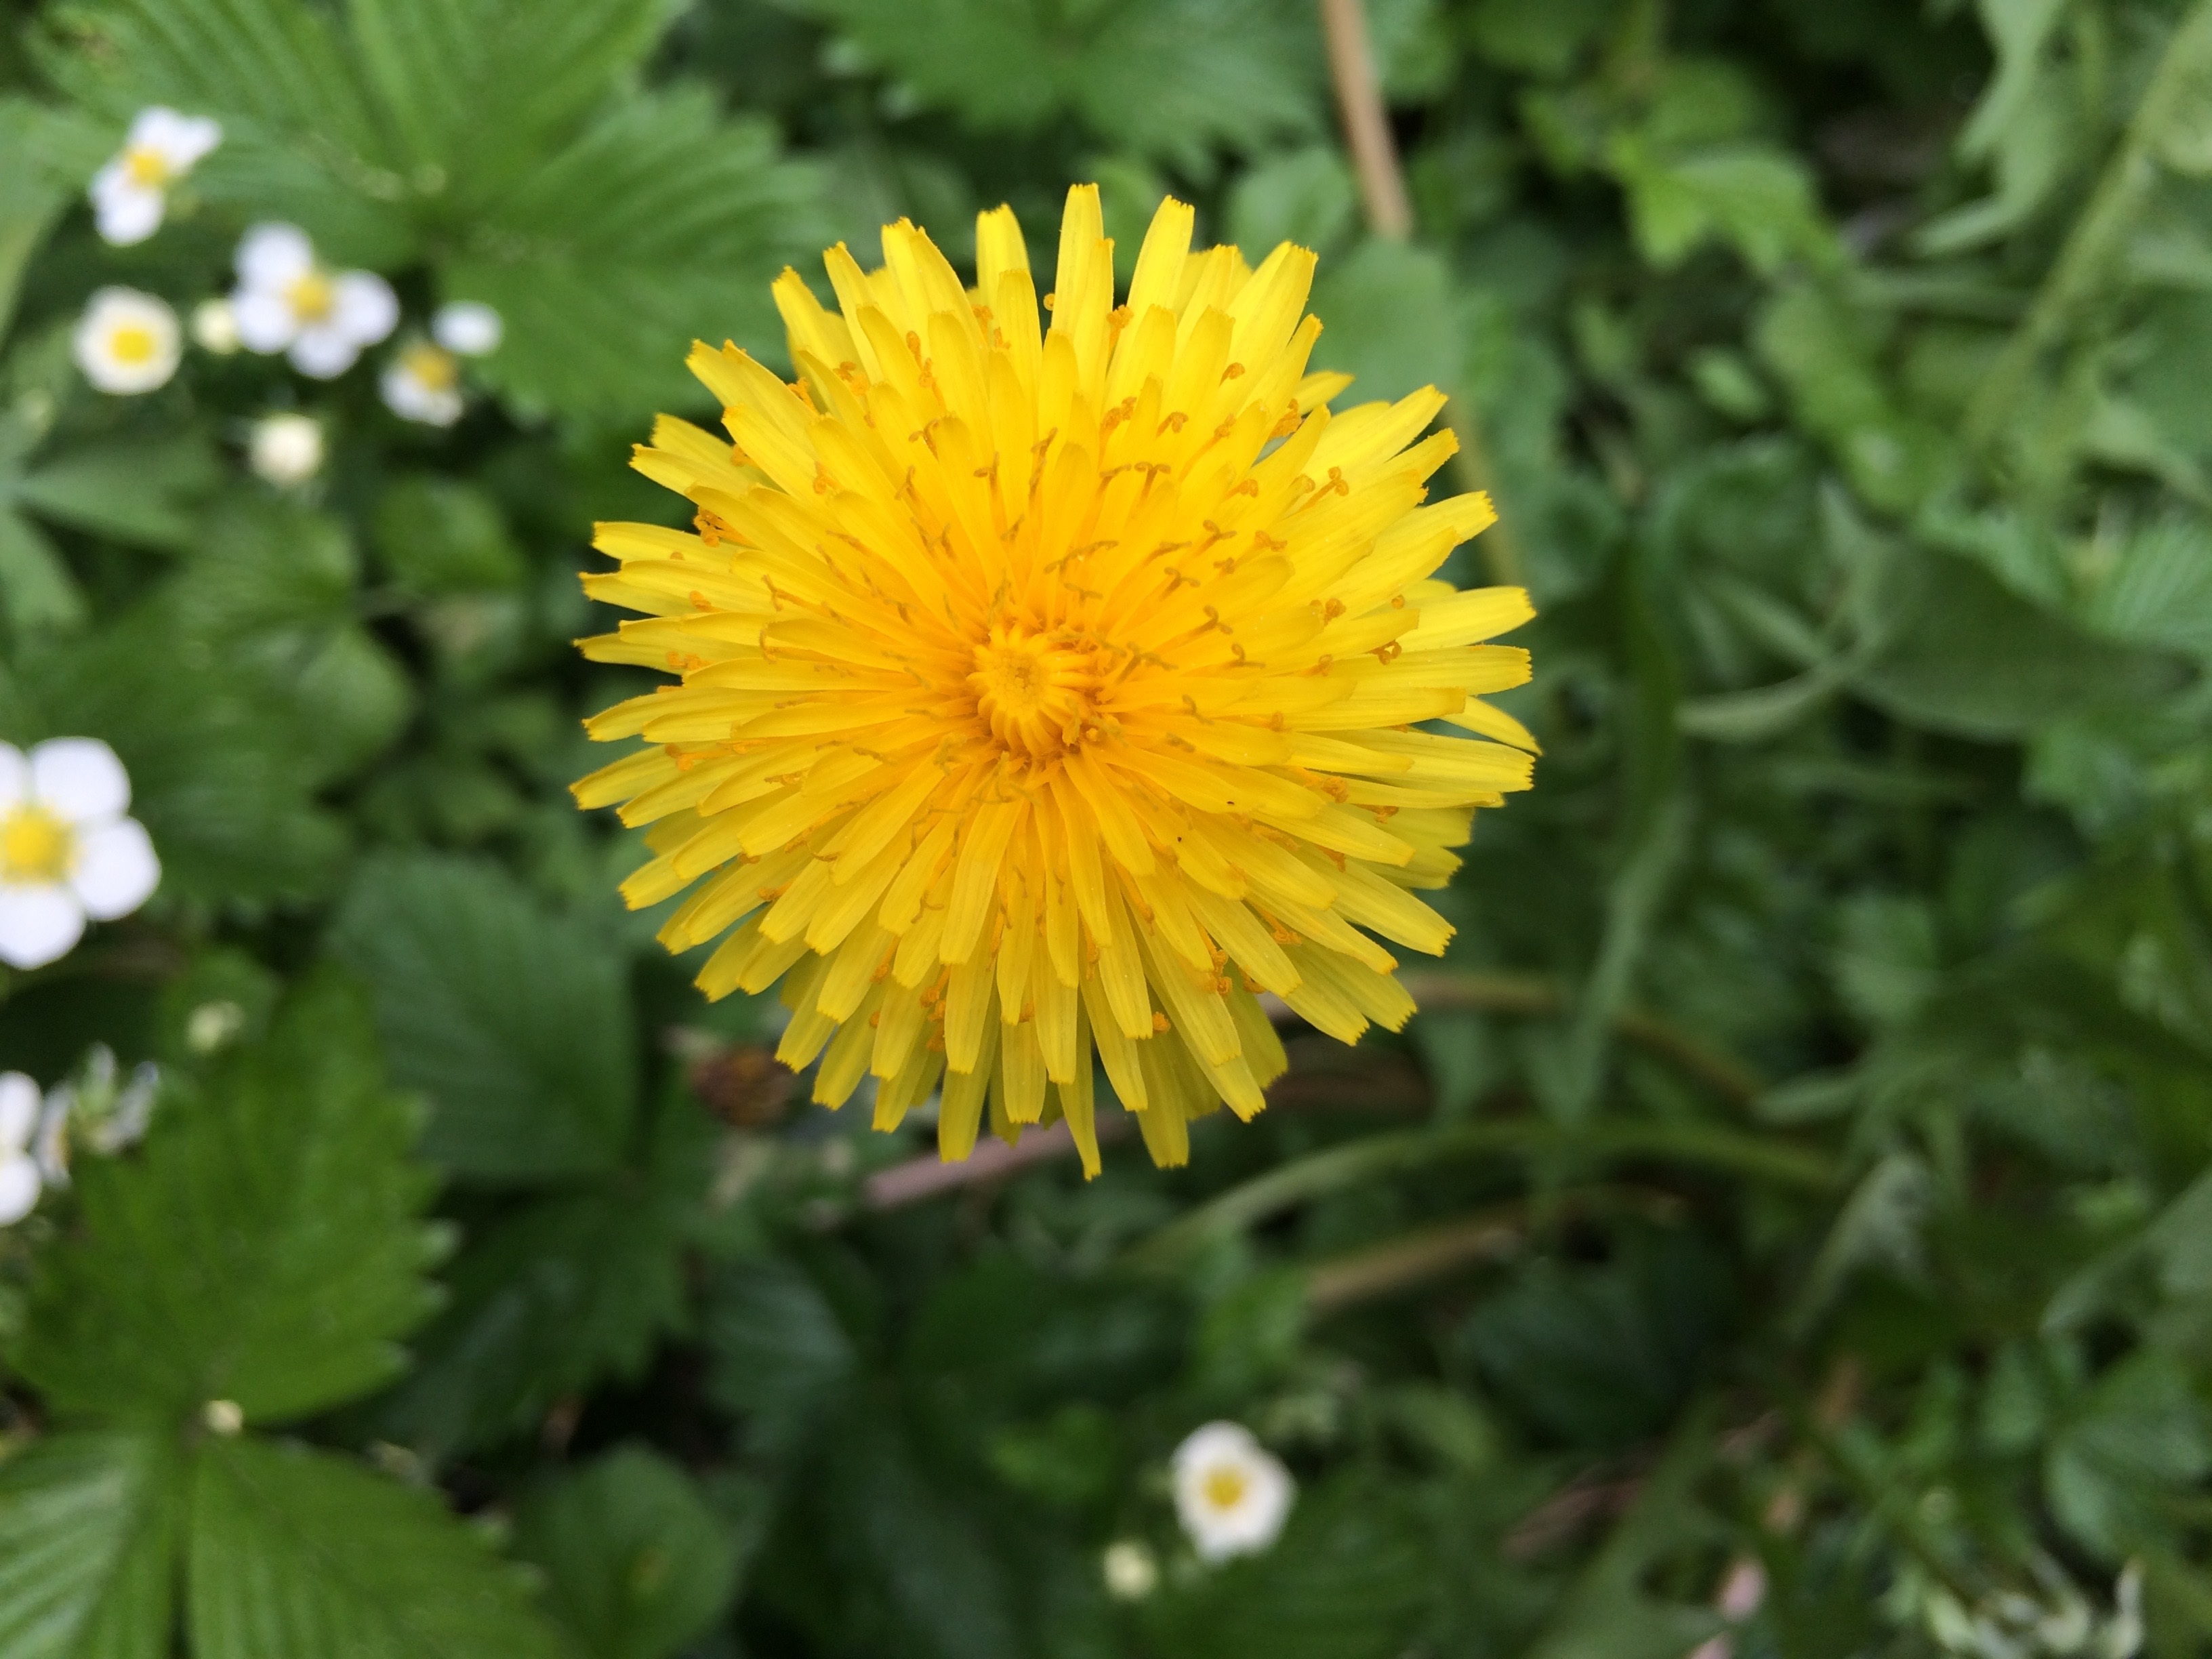
flower, nature, plant, flora, yellow, botany, land plant, daisy, flowering plant, daisy family, petal, wildflower, dandelion, macro photography, chamaemelum nobile, annual plant, meadow